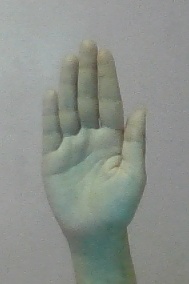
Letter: seen